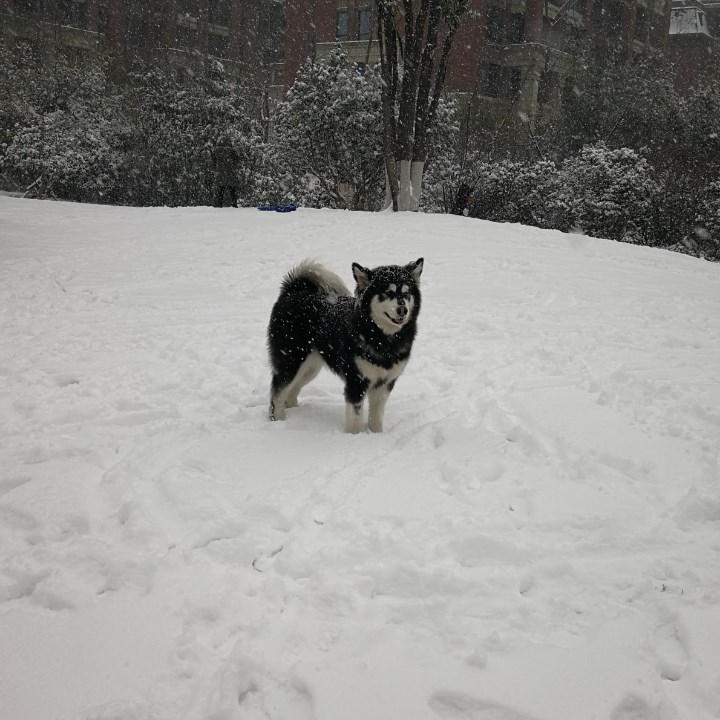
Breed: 1324-n000004-malamute